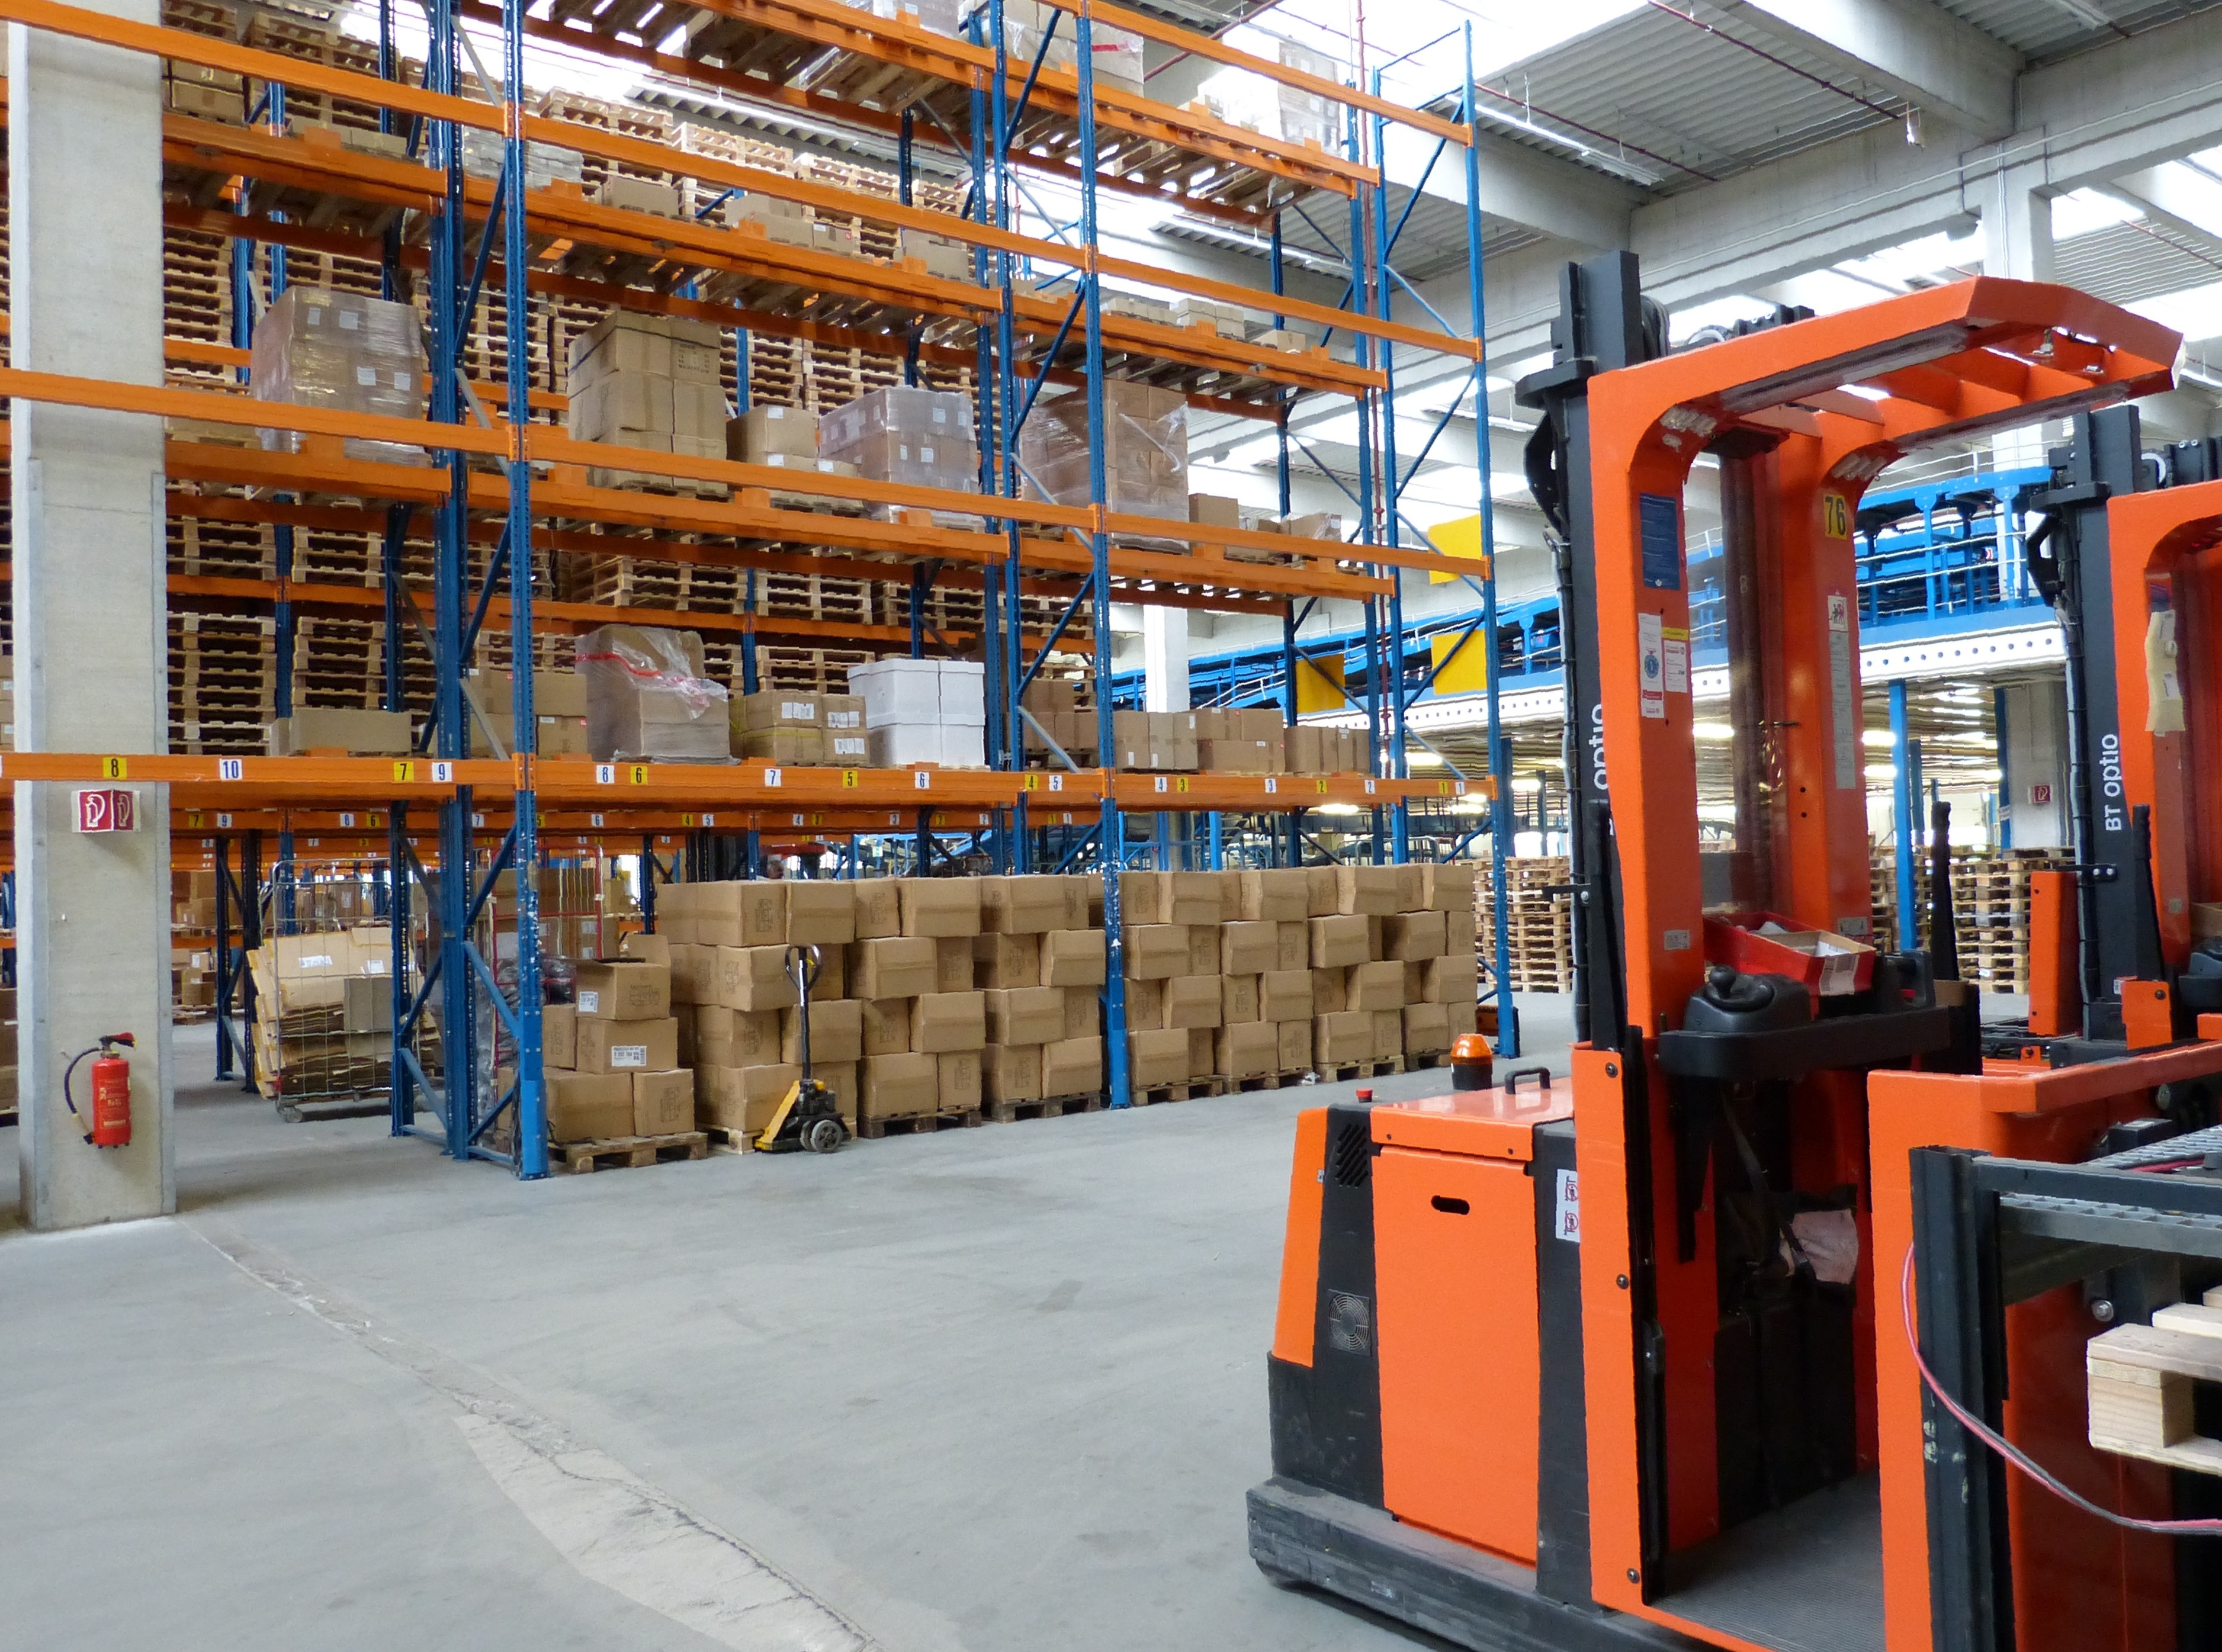
transport, vehicle, factory, shelf, package, warehouse, manufacturing, stock, trade, logistics, factory building, industrial hall, inventory, construction equipment, forklift, forklift truck